Santeuil, Eure-et-Loir

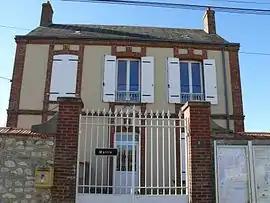
The town hall in Santeuil

Santeuil is a commune in the Eure-et-Loir department in northern France.